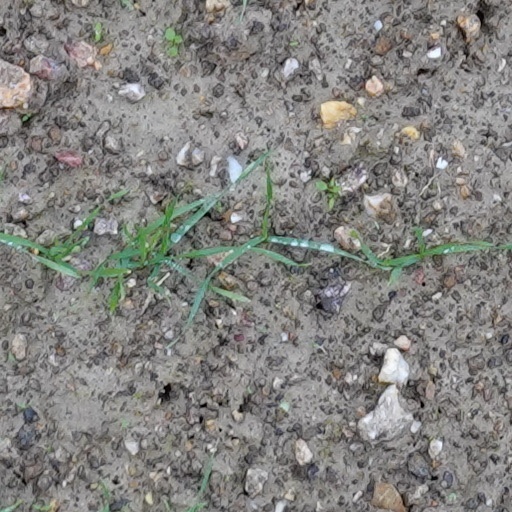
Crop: wheat